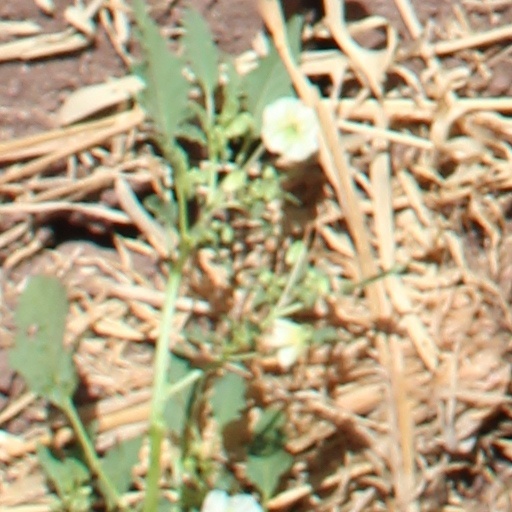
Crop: wheat